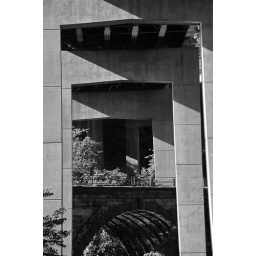
bridge supports over the schuylkill river at east falls